Sidney Breese

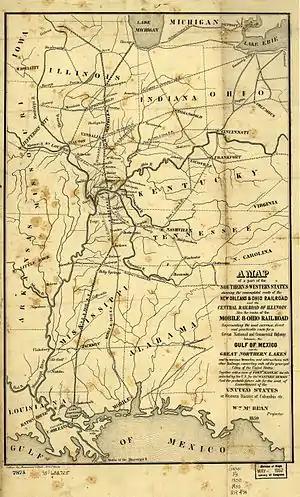
Map of the Illinois Central Railroad from 1850, which Breese is considered the father of

In 1849, he ultimately failed to secure his party's renomination. However, bittersweetly, a project he had long advocated and pushed for while in Washington, the Illinois Central Railroad, was approved as he left office.